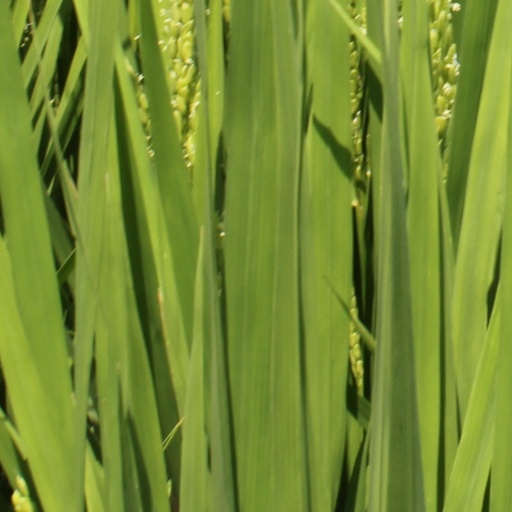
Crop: rice